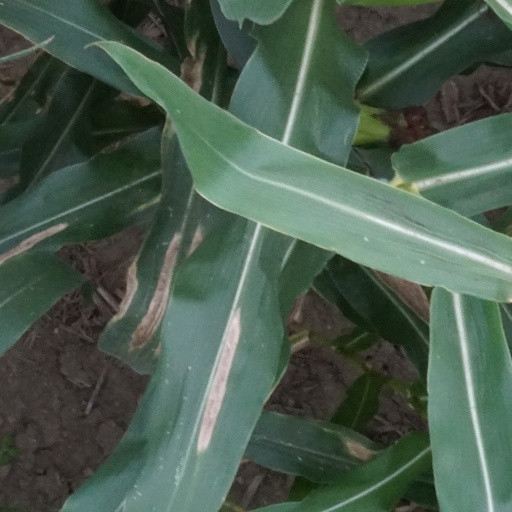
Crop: maize; corn